Pandora's box

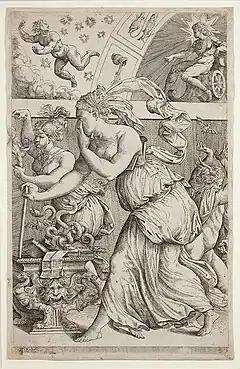
An Allegory of "Les Sciences qui Éclairent l'esprit de l'homme" (The Sciences that Illuminate the Human Spirit, 1557), an etching ascribed to Marco Angelo del Moro

Another Venetian print, ascribed to Marco Angelo del Moro (active 1565–1586), is much more enigmatic. Usually titled "Pandora's Box, or The Sciences that Illuminate the Human Spirit", it portrays a woman in an antique dress opening an ornate coffer from which spills books, manuscripts, snakes and bats. By Pandora's side is a woman carrying a burning brand, while a horned figure flees in the opposite direction. Above is a curved vault painted with signs of the zodiac to which the sun-god Apollo is pointing, while opposite him another figure falls through the stars. Commentators ascribe different meanings to these symbols as contradictory as the contents of the chest. In one reading, the hand Pandora holds up to her face makes her the figure of Ignorance. Alternatively her eyes are protected because she is dazzled and the snakes crawling from the chest are ancient symbols of wisdom. Apollo, seated above, points to Aquarius, the zodiacal sign of January/February, which marks the "Ascent of the Sun" from the trough of winter. The falling figure opposite him may be identified either as Lucifer or as night fleeing before the dawn; in either case, the darkness of ignorance is about to be dispelled. The question remains whether the box thus opened will in the end be recognised as a blessing; whether the ambiguous nature of knowledge is either to help or to hurt.